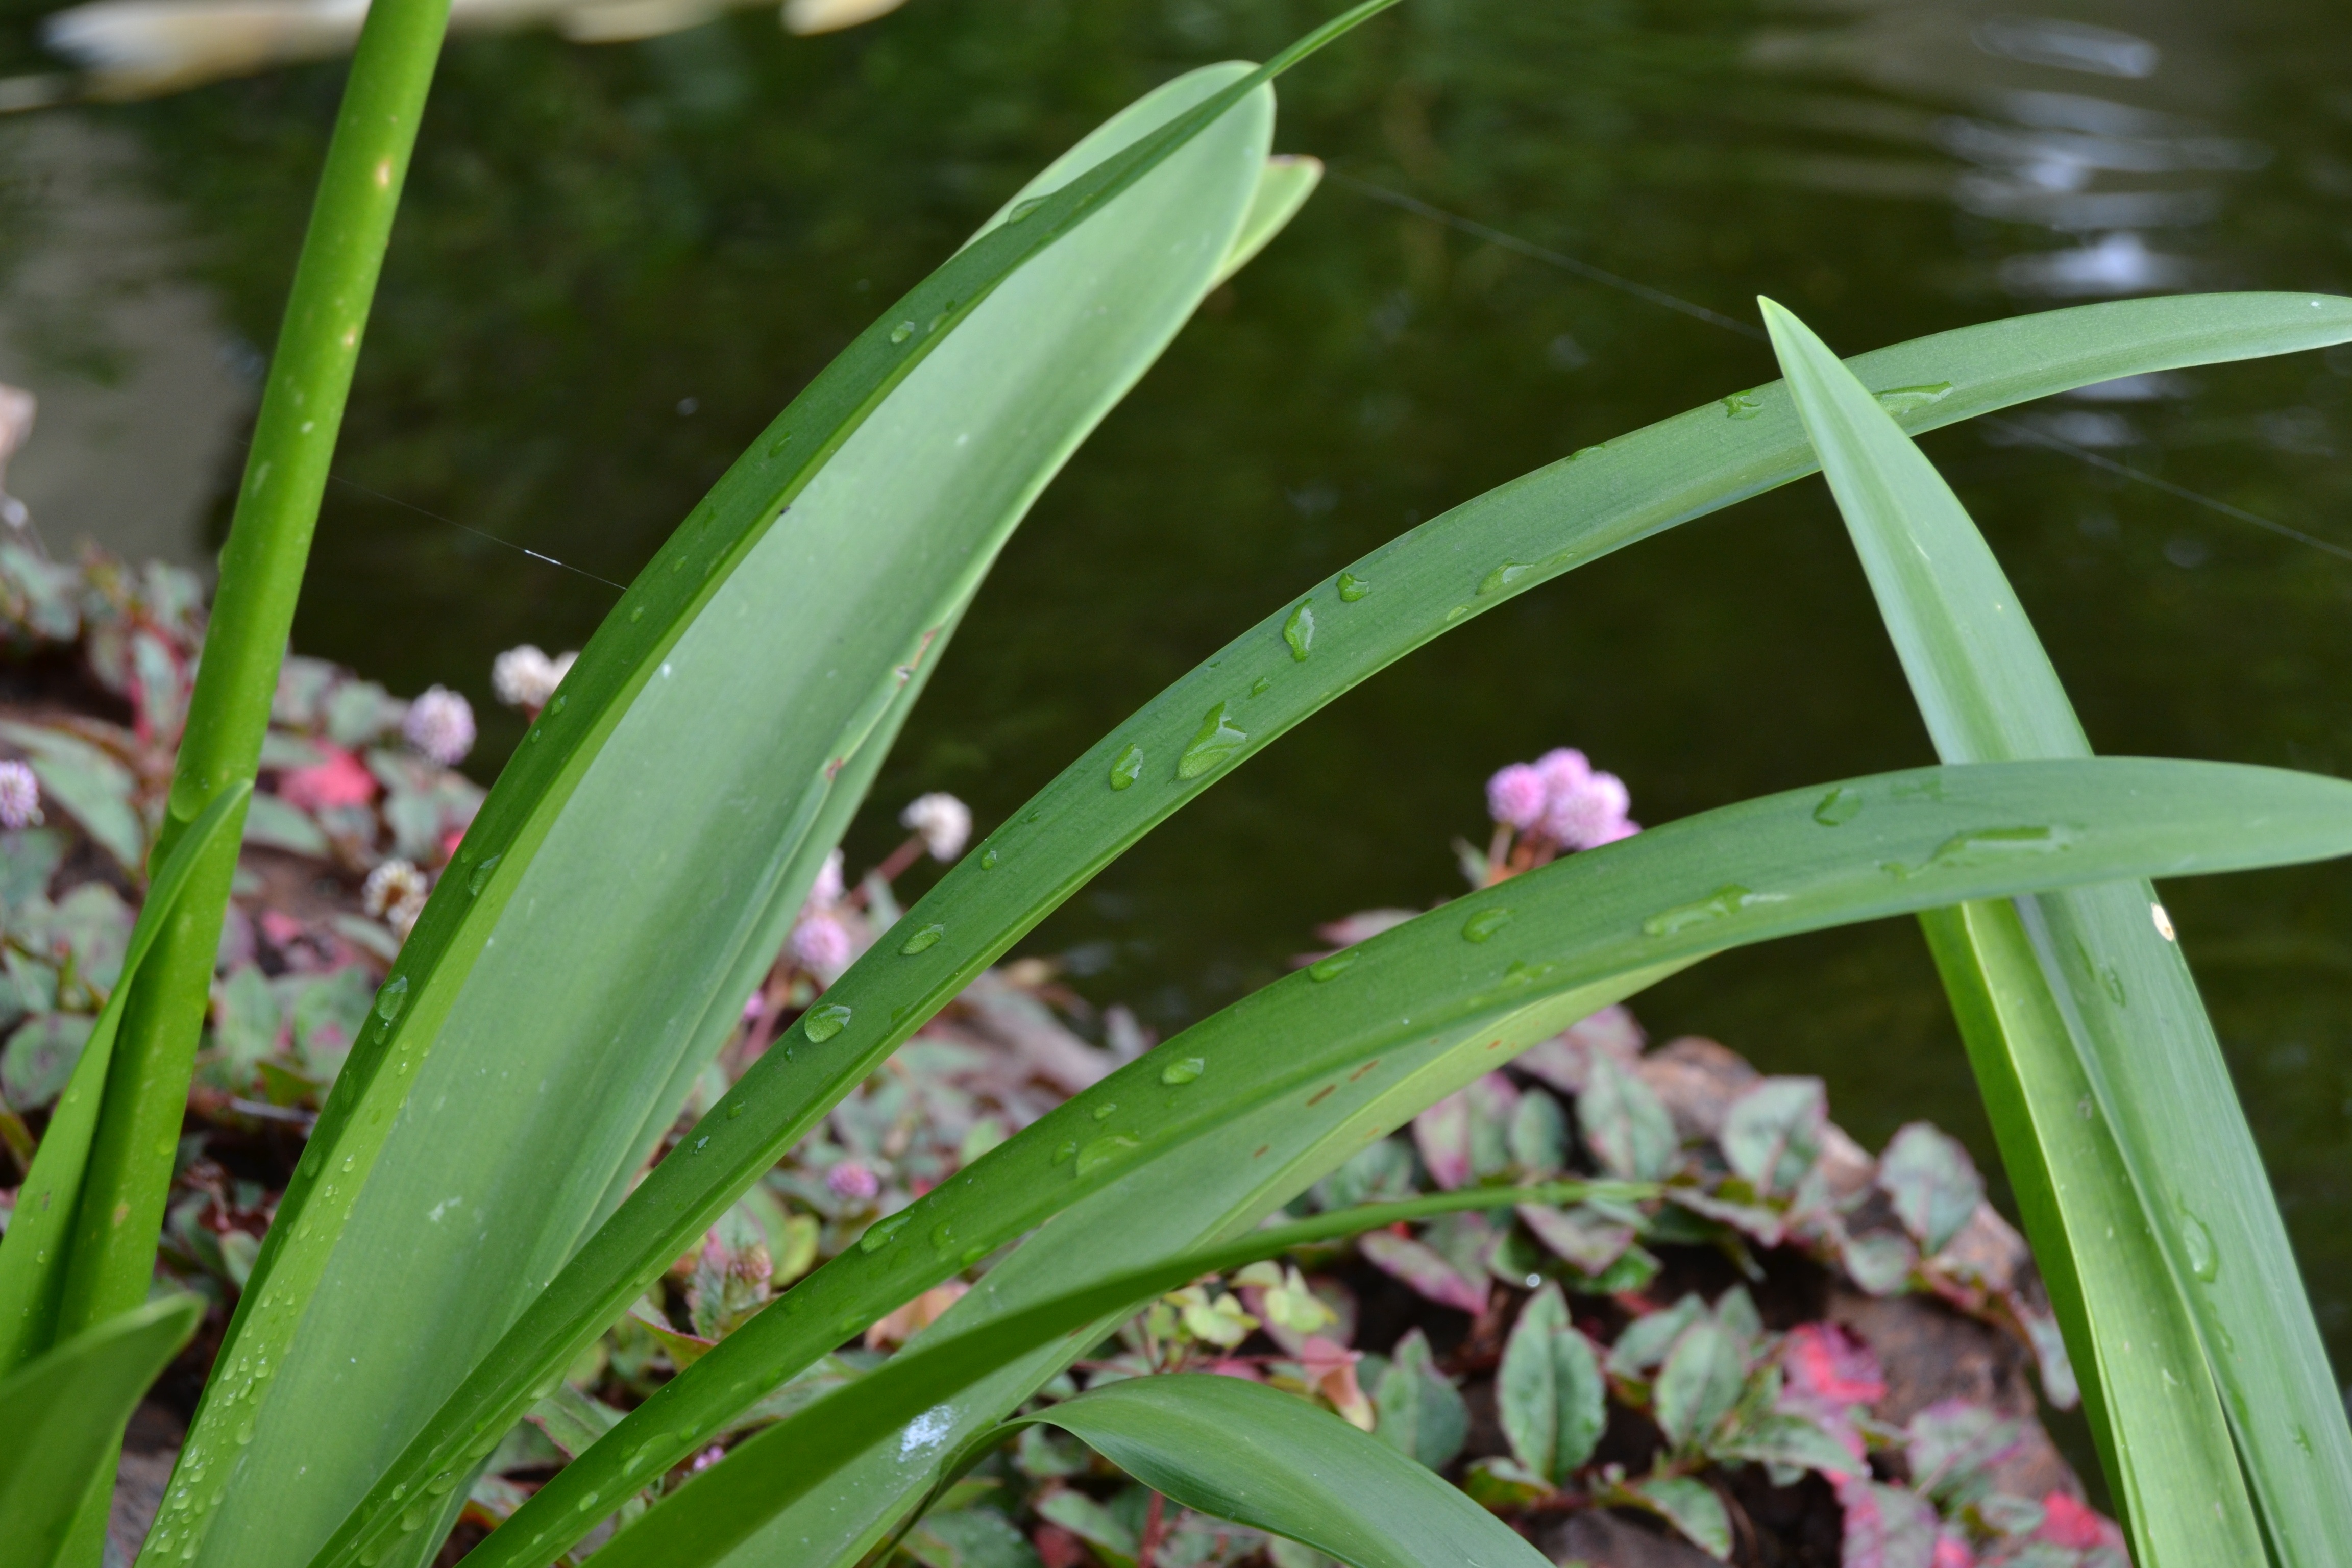
water, nature, grass, plant, rain, leaf, flower, green, botany, garden, flora, wildflower, leaves, droplets, raindrops, macro photography, flowering plant, grass family, plant stem, land plant